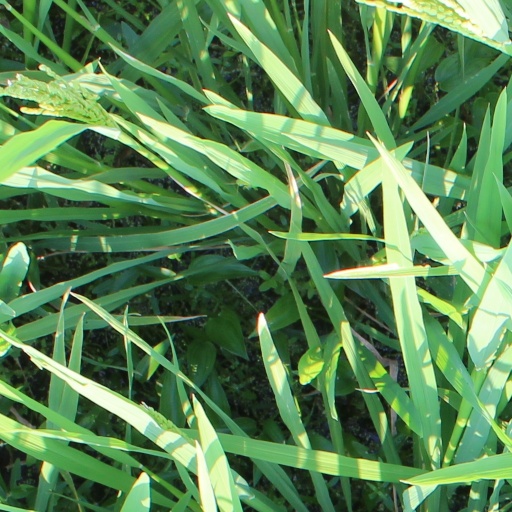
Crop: rice